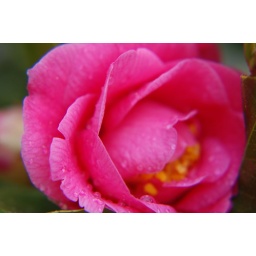
Wet pink flower in the rain.